John Henry Neale II

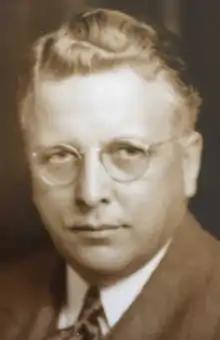

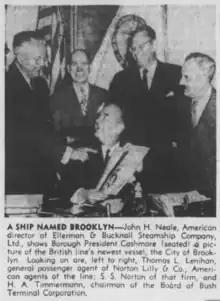
Henry's notable role in the New York City shipping industry.

John "Henry" Neale II (April 15, 1896 – August 18, 1961) was a U.S. shipping executive and New York society man.